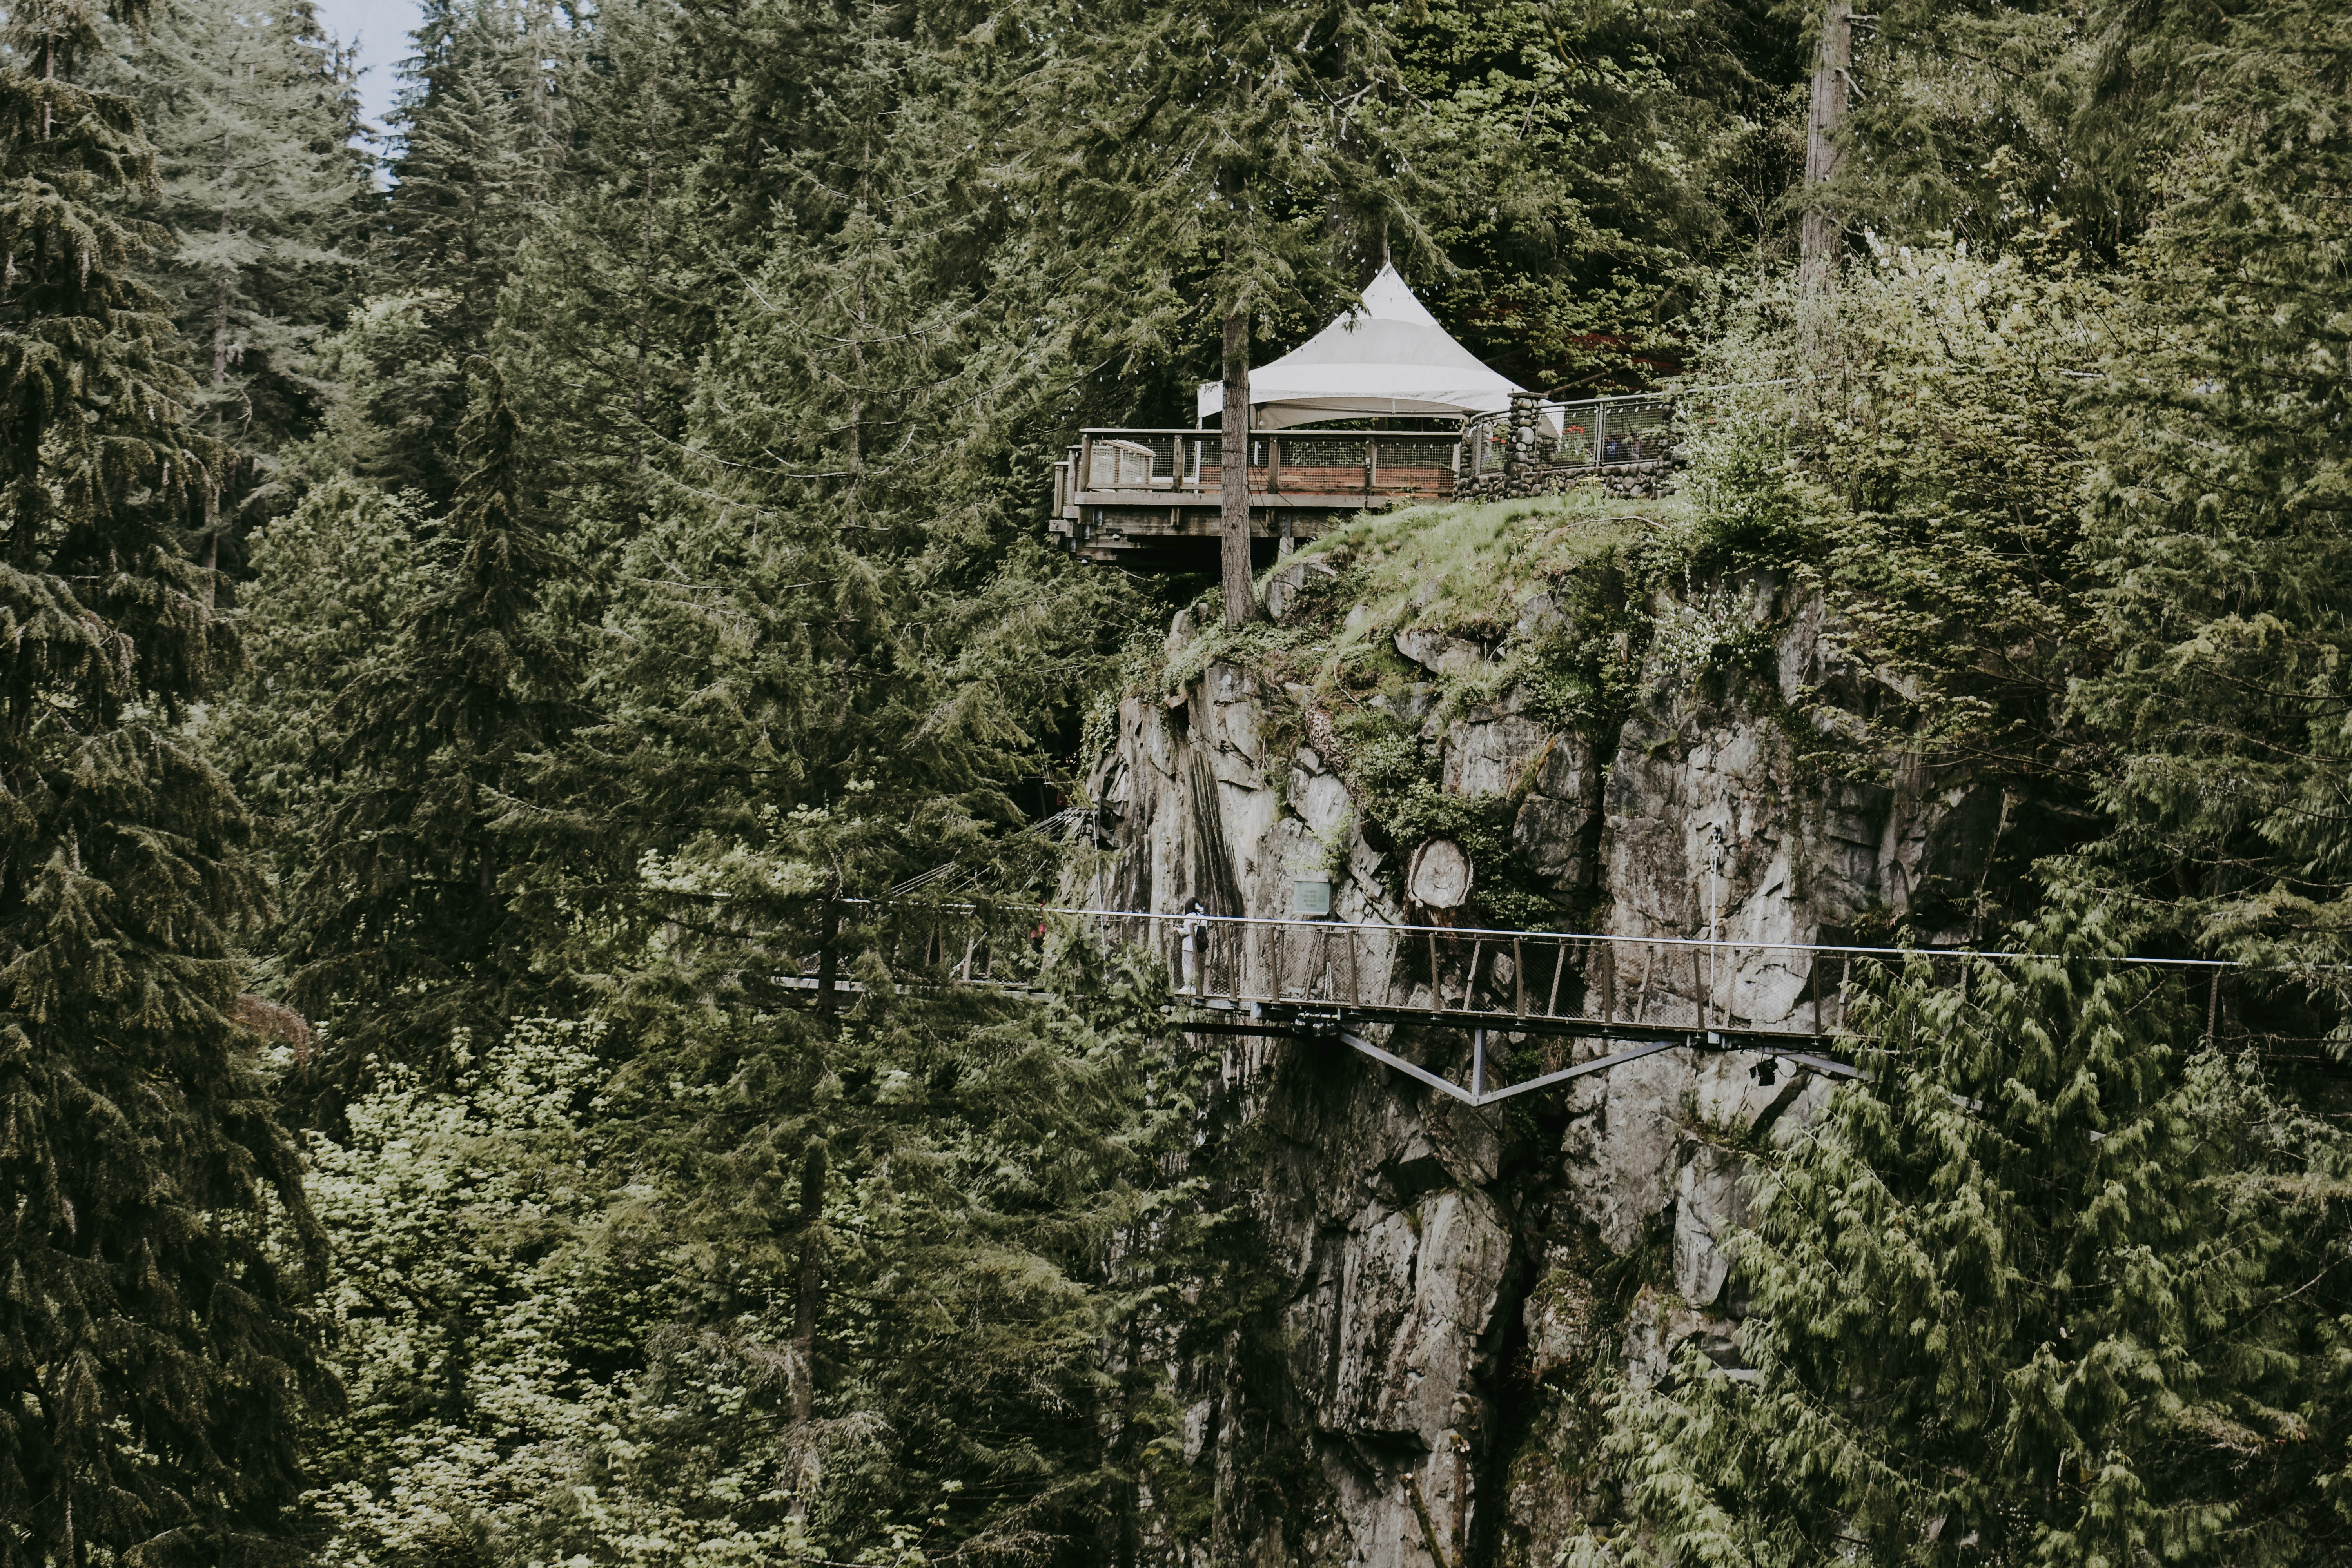
landscape, tree, water, nature, forest, wilderness, mountain, plant, house, hut, national park, cool image, woodland, cool photo, biome, old growth forest, temperate coniferous forest